La Loche Airport

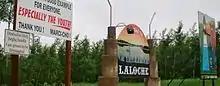
Signs at La Loche Airport

La Loche Airport is an airport located south-east of La Loche, Saskatchewan, Canada.